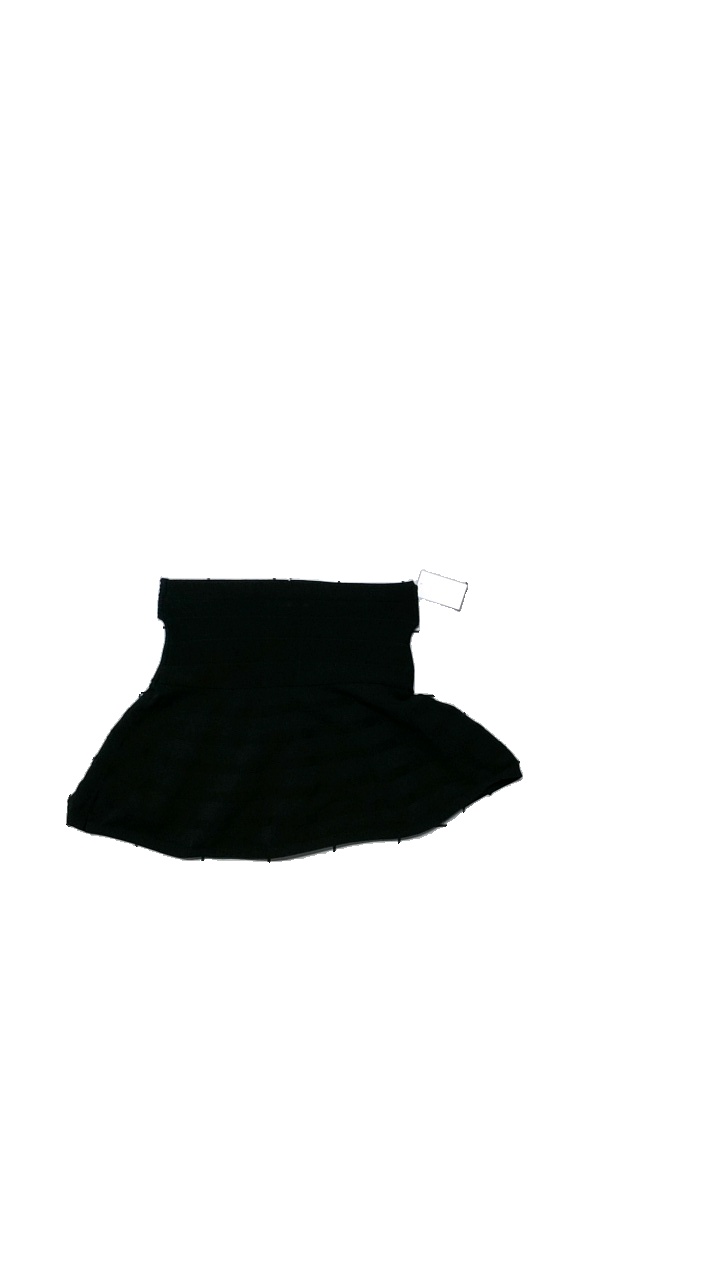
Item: Skirt (Ladies)
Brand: Romeo Juliet
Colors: Black
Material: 62% viscose, 36% nylon, 2% spandex
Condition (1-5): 5
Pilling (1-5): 5
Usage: Reuse
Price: <50